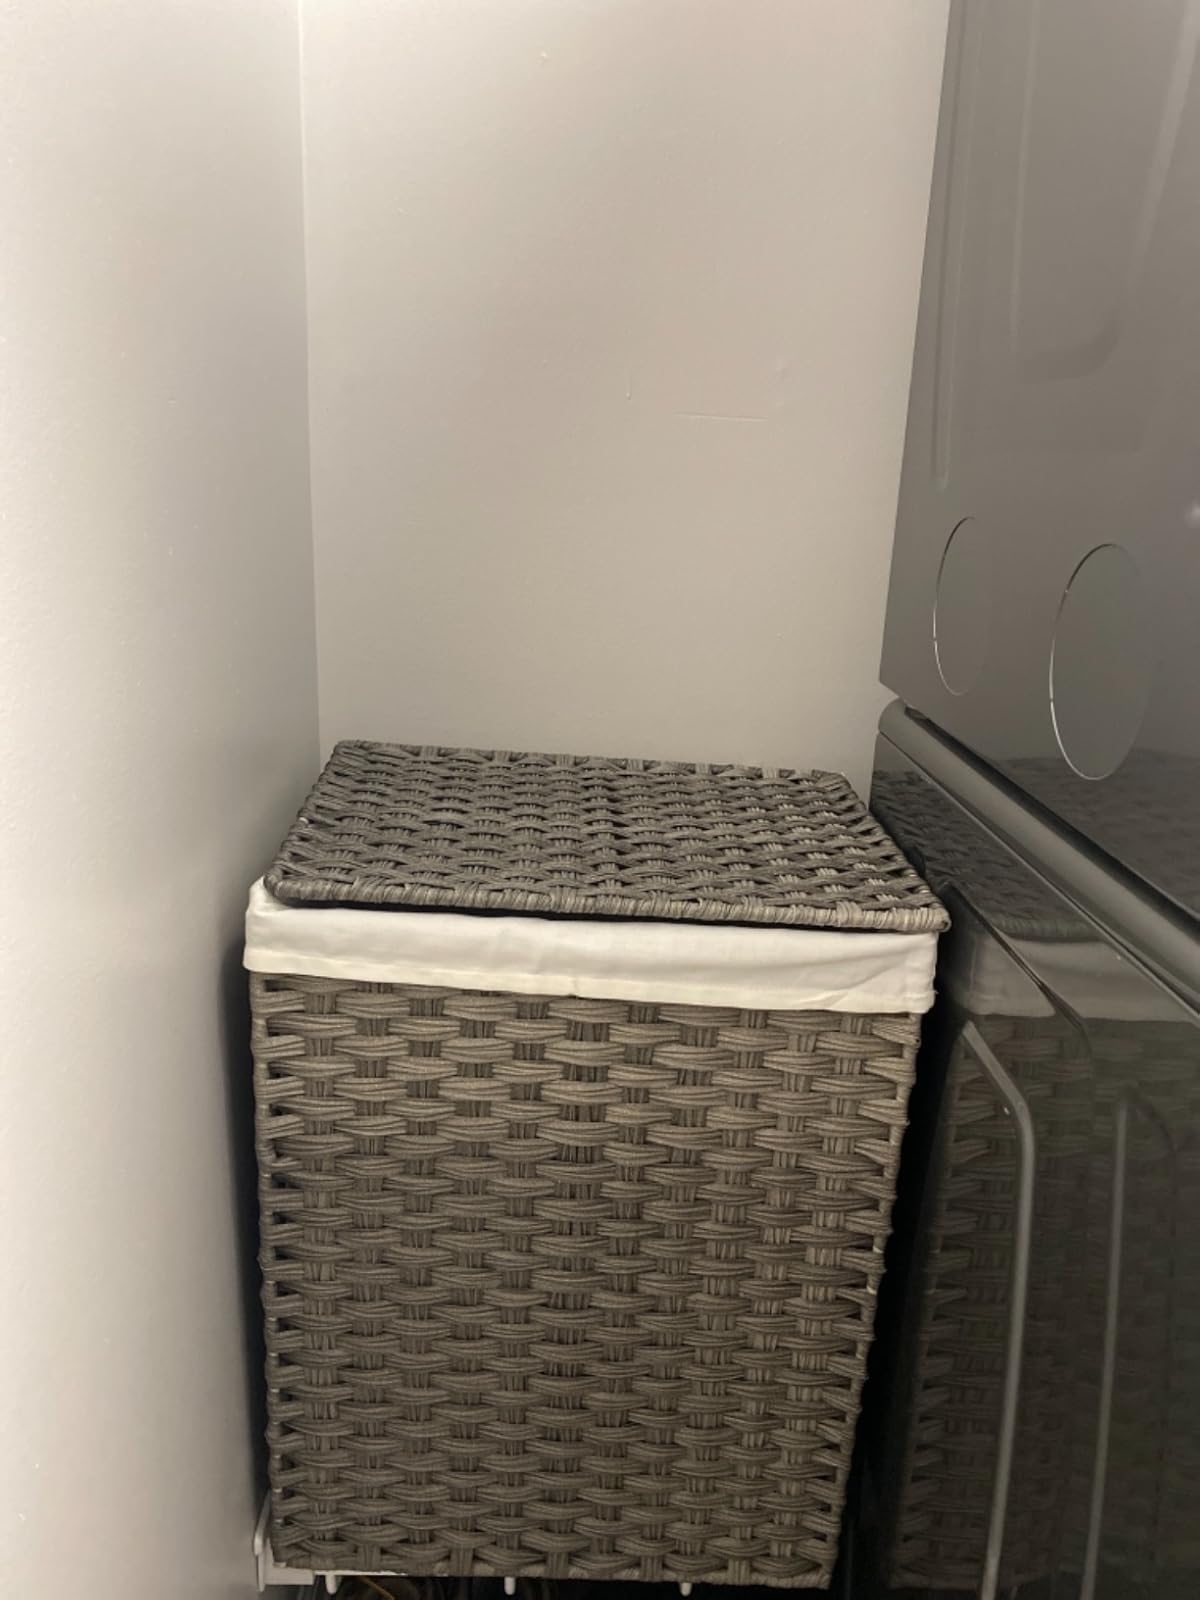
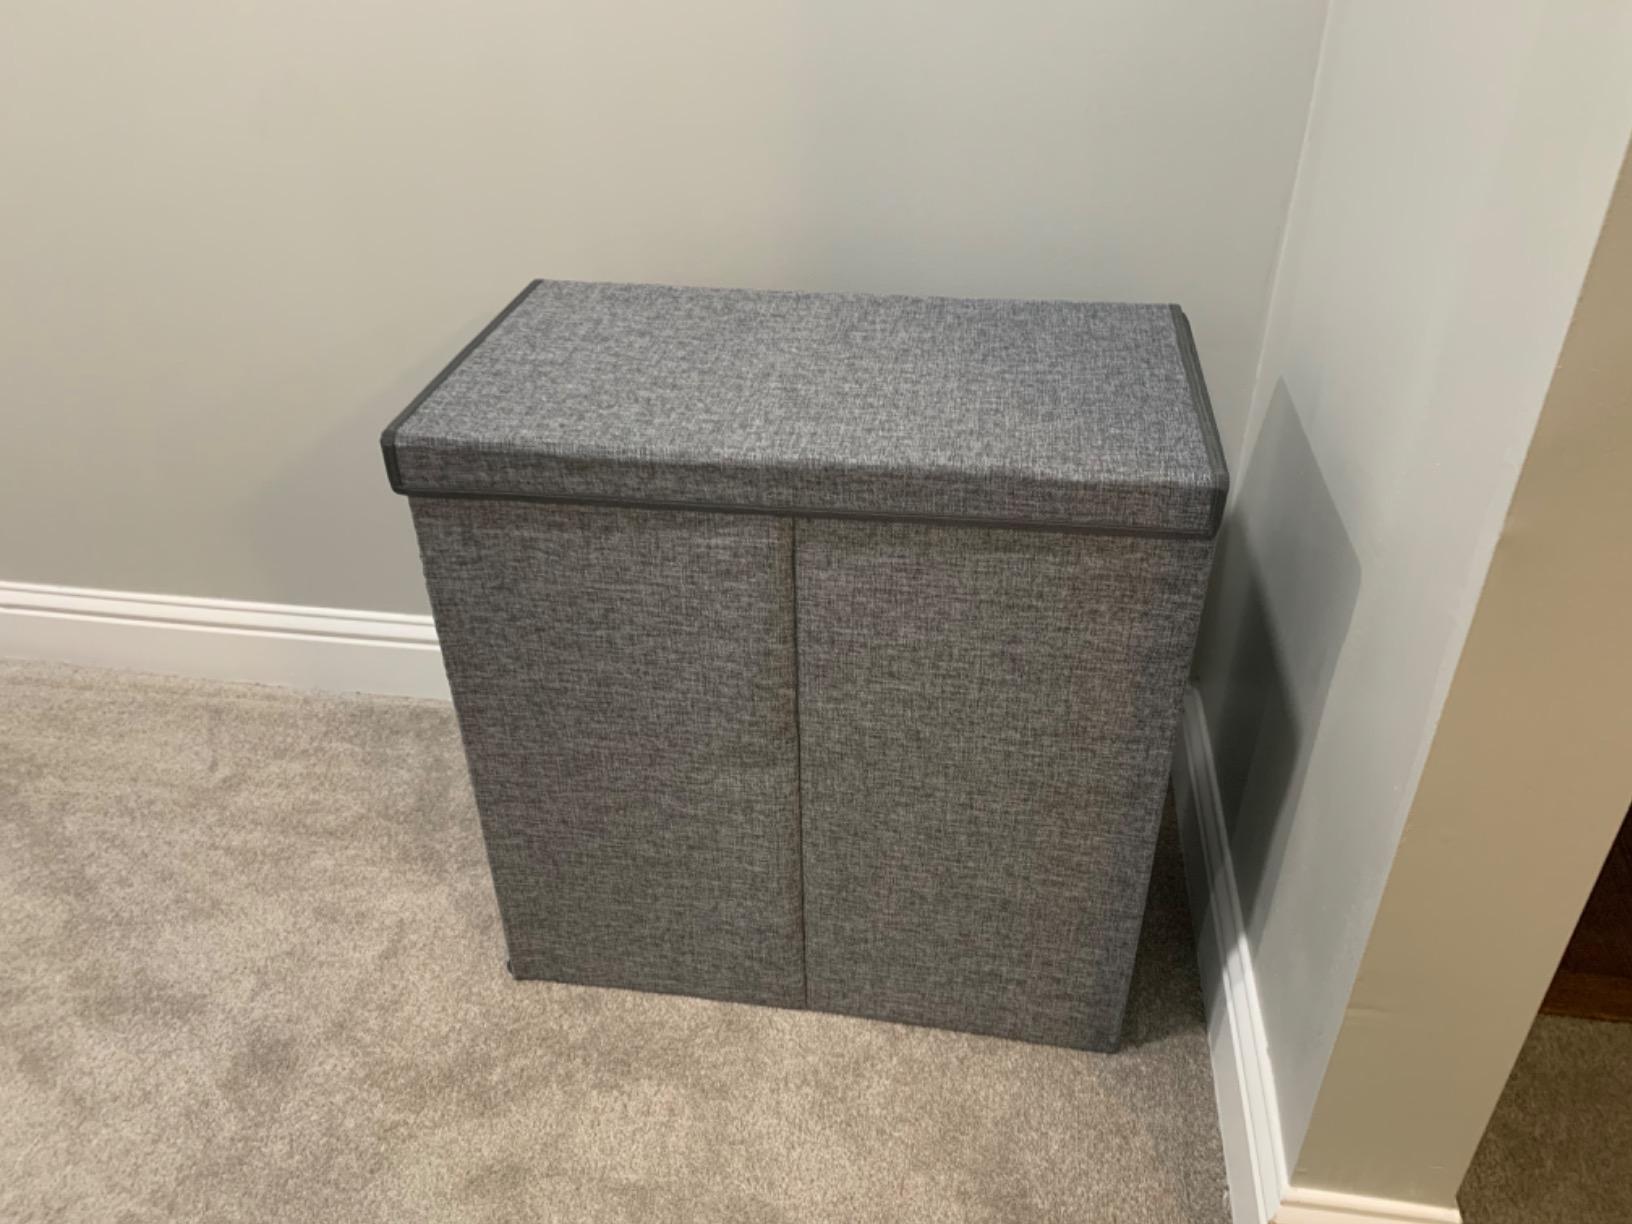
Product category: items_hamper
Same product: no